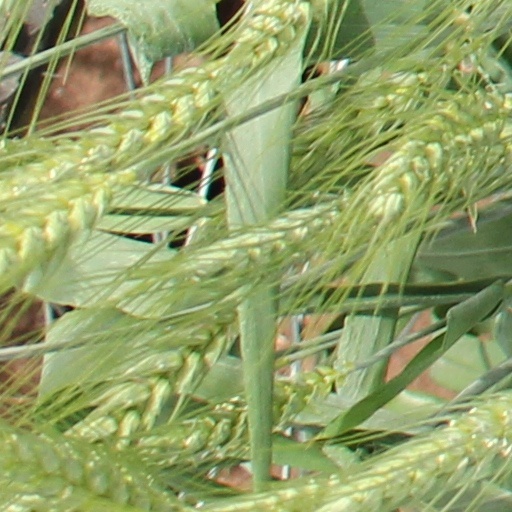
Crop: wheat